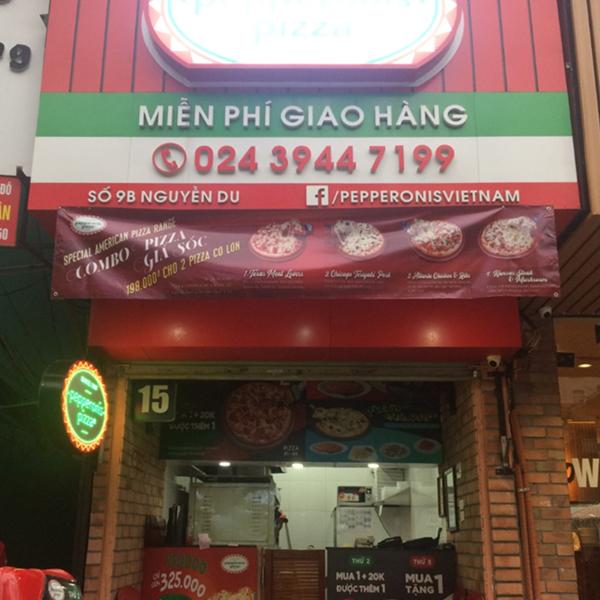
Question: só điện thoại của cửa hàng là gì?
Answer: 02439447199